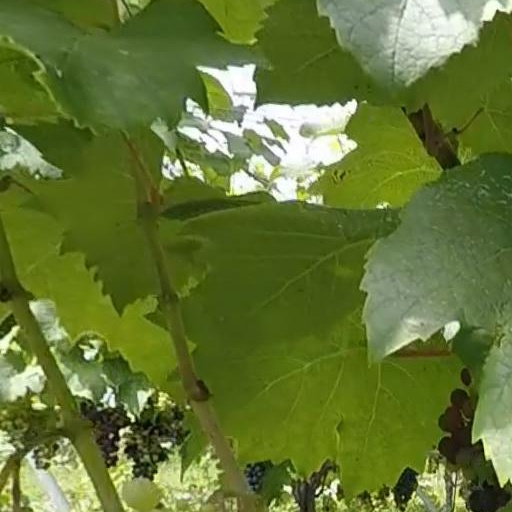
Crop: grape